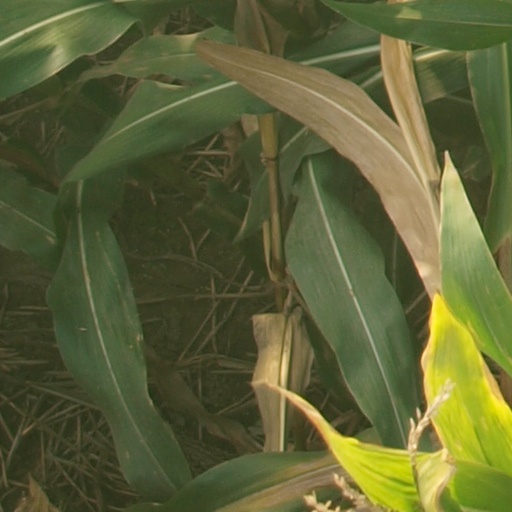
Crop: maize; corn